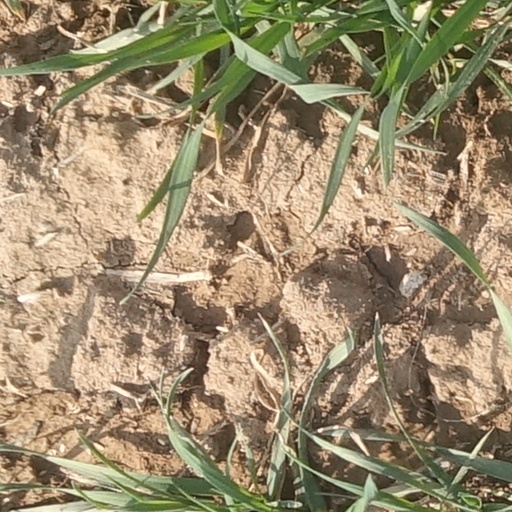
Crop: wheat